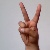
The image shows a hand gesture representing the letter 'V' in Indian Sign Language.